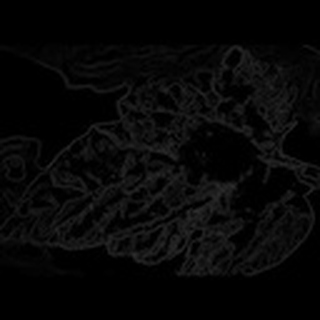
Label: cotton_powdery_mildew